Gileppe Dam

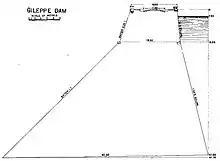
Profile of the Gileppe Dam

When the reservoir was first filled, water leaked through the dam at a rate of about 5,300 gallons a day. Although the leakage slowed, four years later moisture could still be observed on the downstream face.